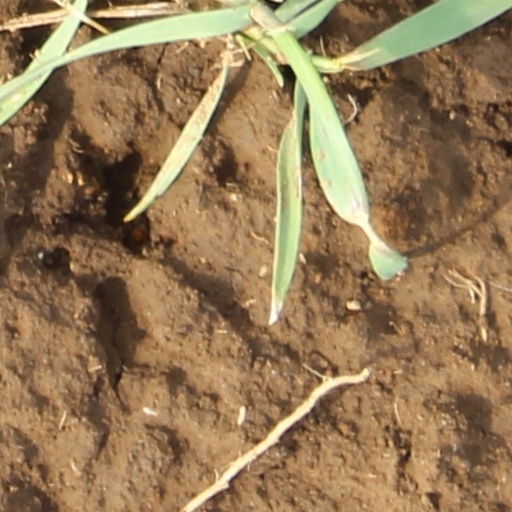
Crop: wheat